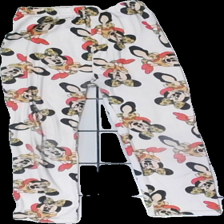
View: front
Type: Tights
Category: Children
Brand: Missing
Colors: White, Black, Yellow
Material: 100% Polyester
Pattern: Other
Cut: Tight
Season: All
Stains: Major
Holes: Major
Price range: <50
Recommended usage: Recycle